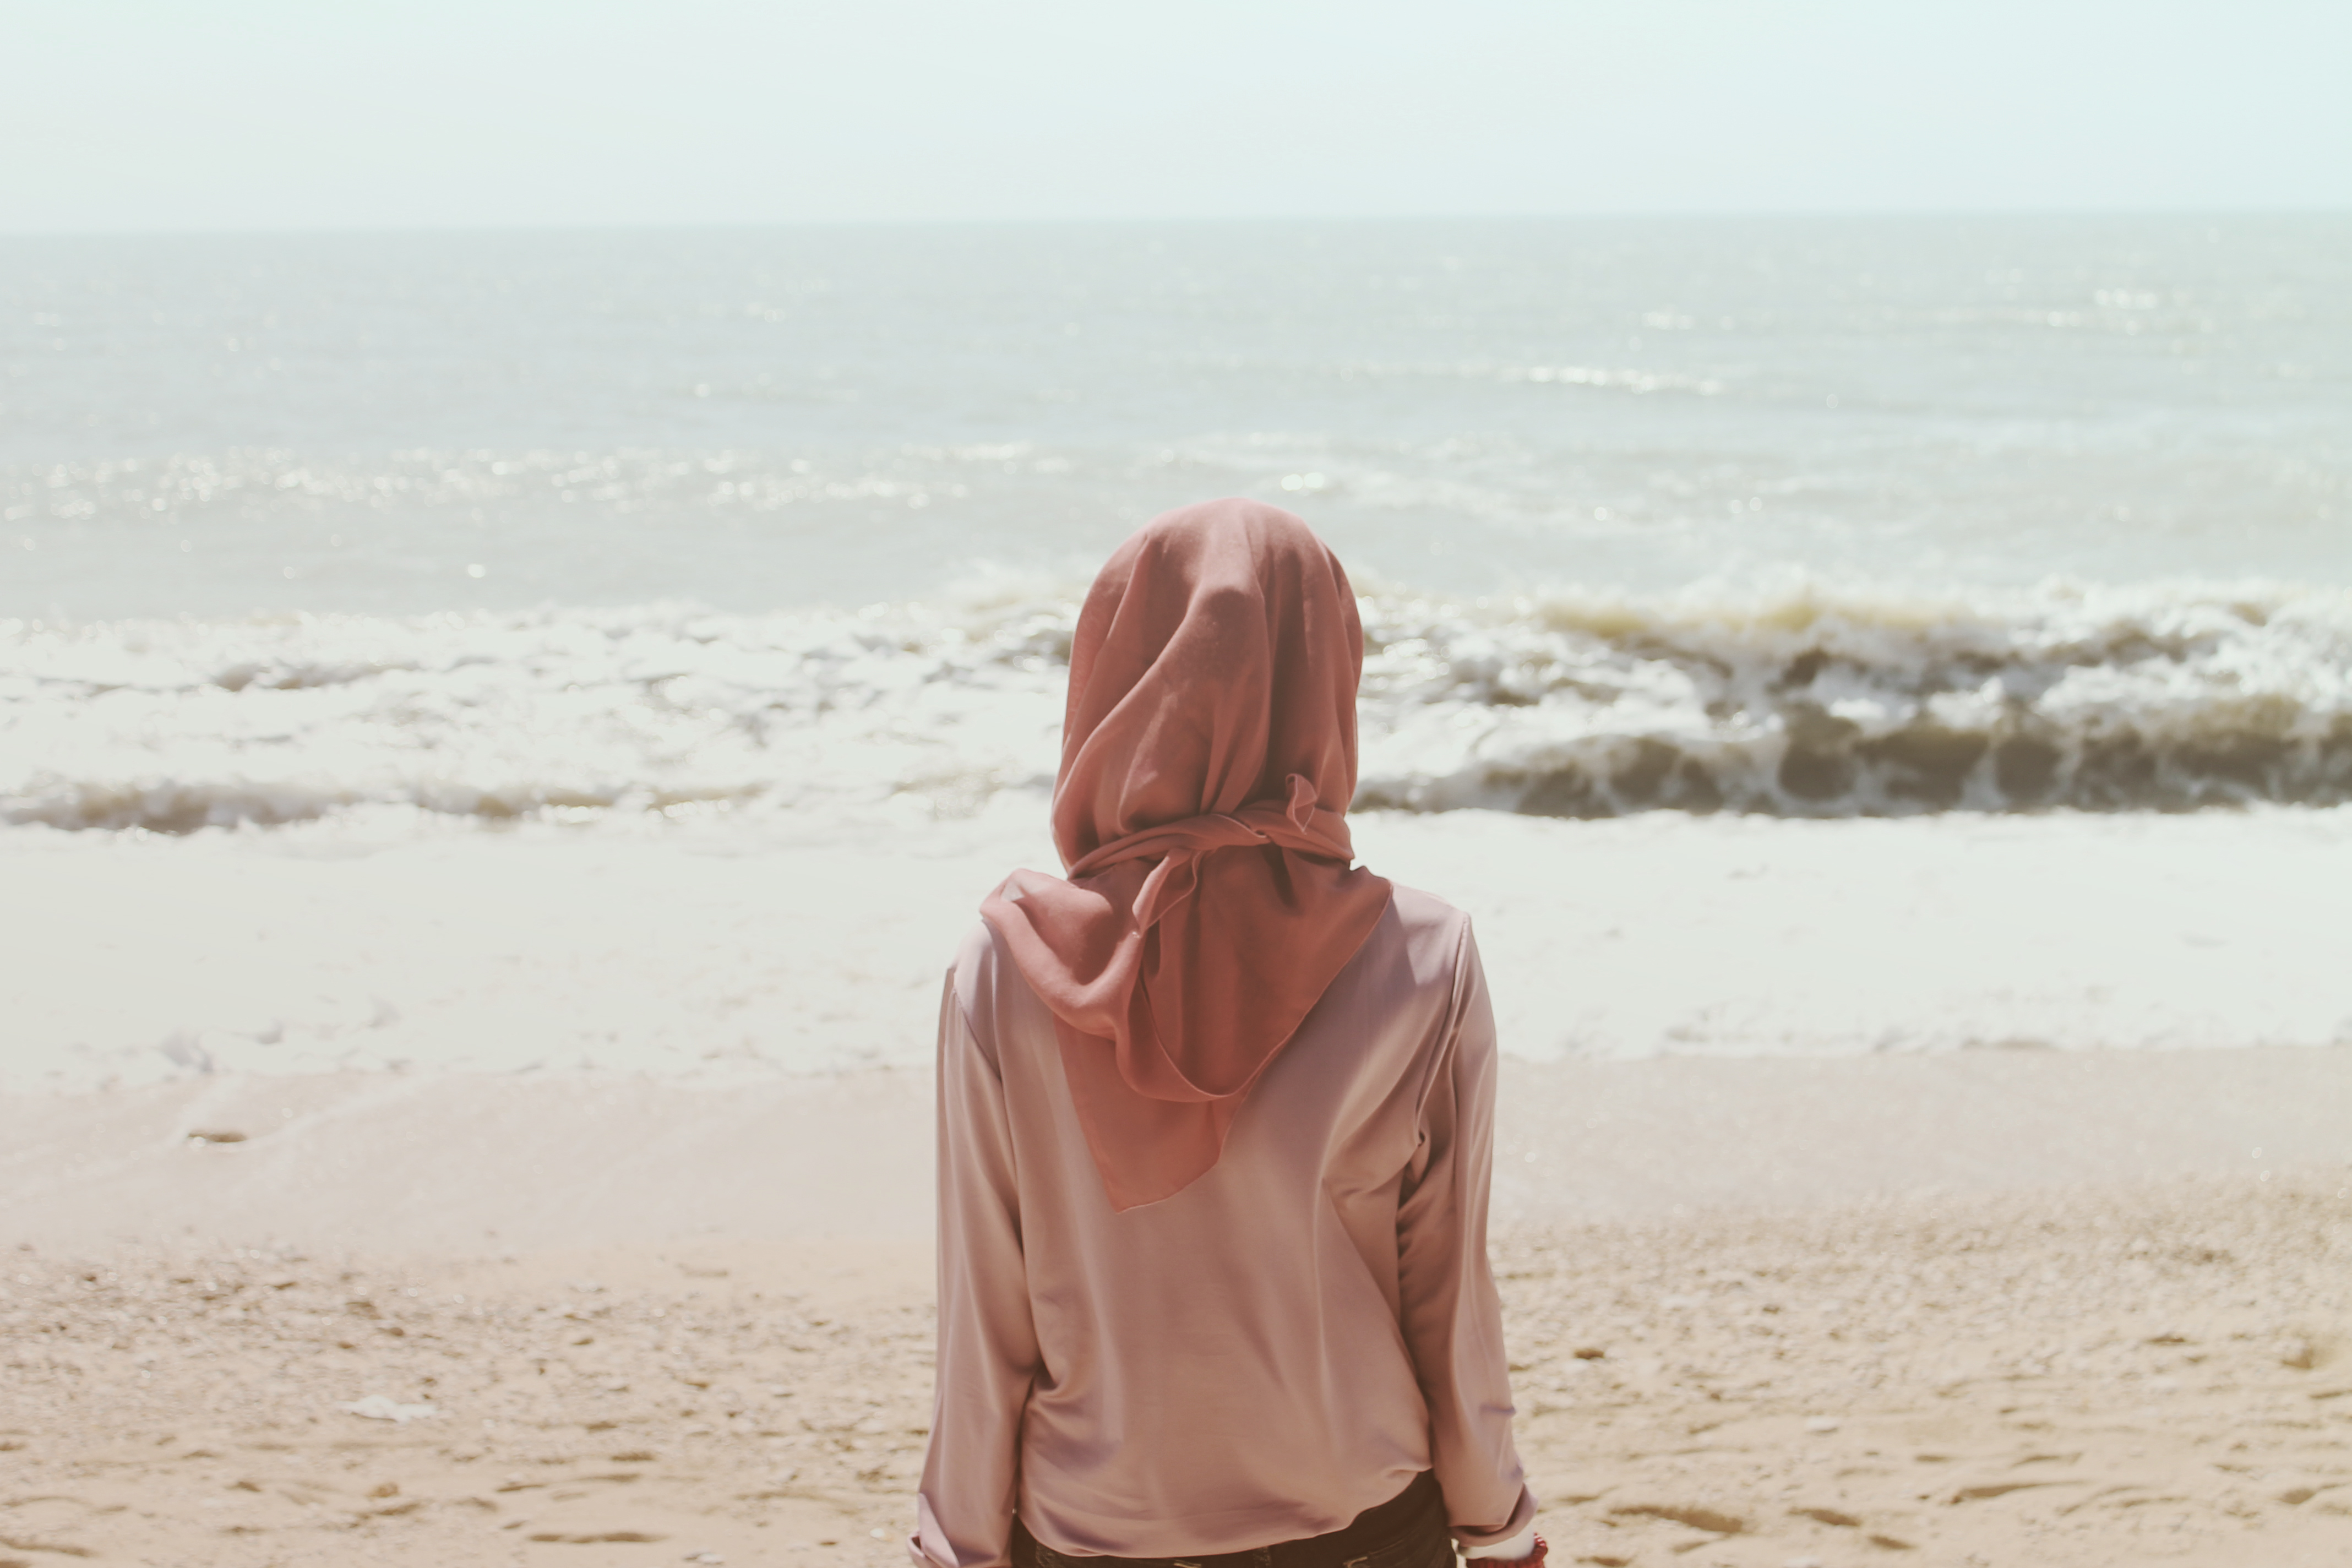
beach, sea, coast, water, sand, ocean, person, shore, wave, seashore, material, sunny, waves, beauty